Debt crisis

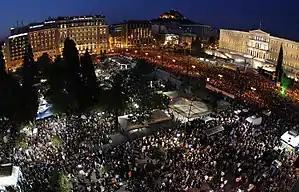
100,000 people protest against the austerity measures in front of parliament building in Athens (29 May 2011).

2011 July – November - The debt crisis deepens. All three main credit ratings agencies cut Greece's to a level associated with substantial risk of default. In November 2011, Greece faced with a storm of criticism over his referendum plan, Mr Papandreou withdraws it and then announces his resignation.